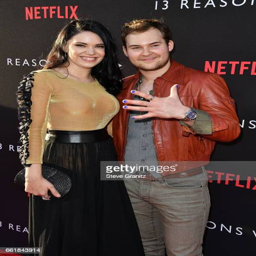
actor arrives at the premiere